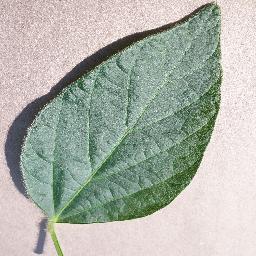
Label: Soybean___healthy